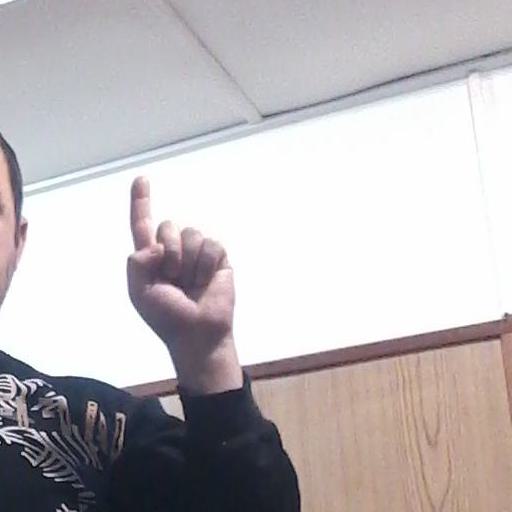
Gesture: one